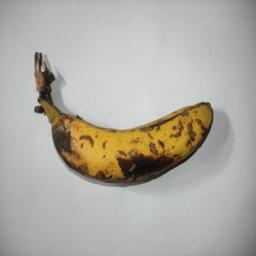
Banana variety: Sagor Kola